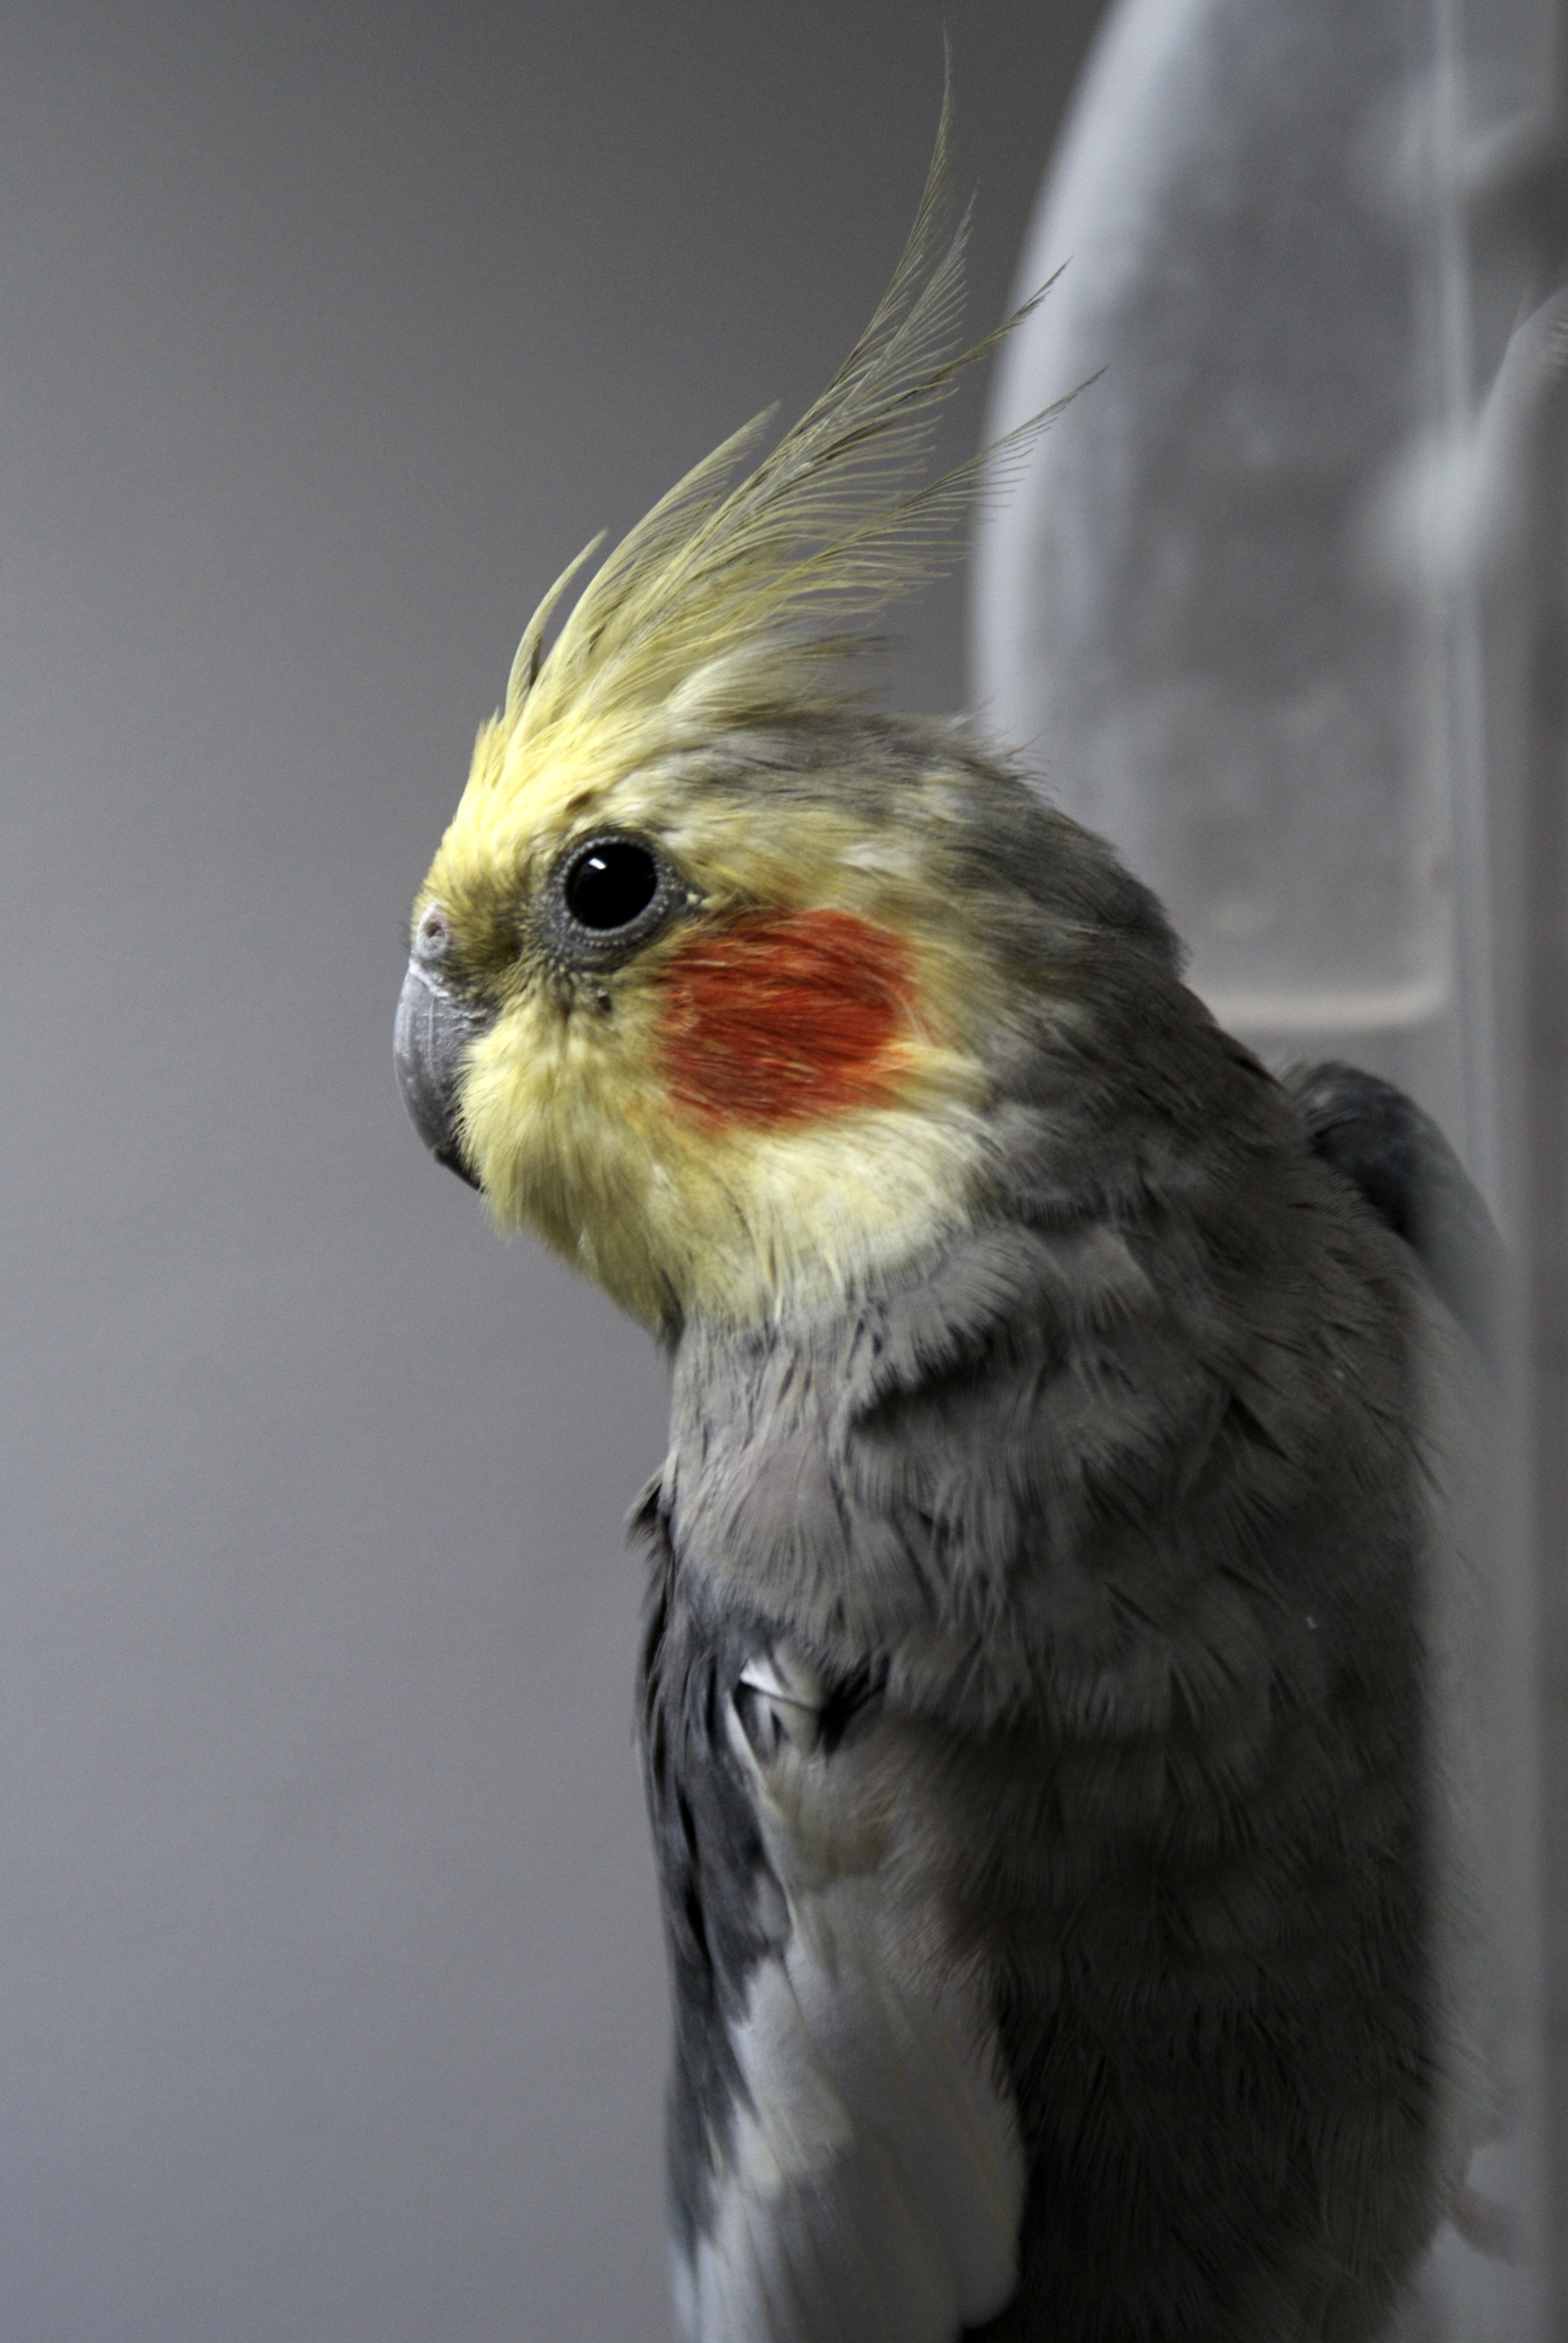
bird, wing, wildlife, beak, fauna, vertebrate, parrot, cockatiel, cockatoo, the nymph